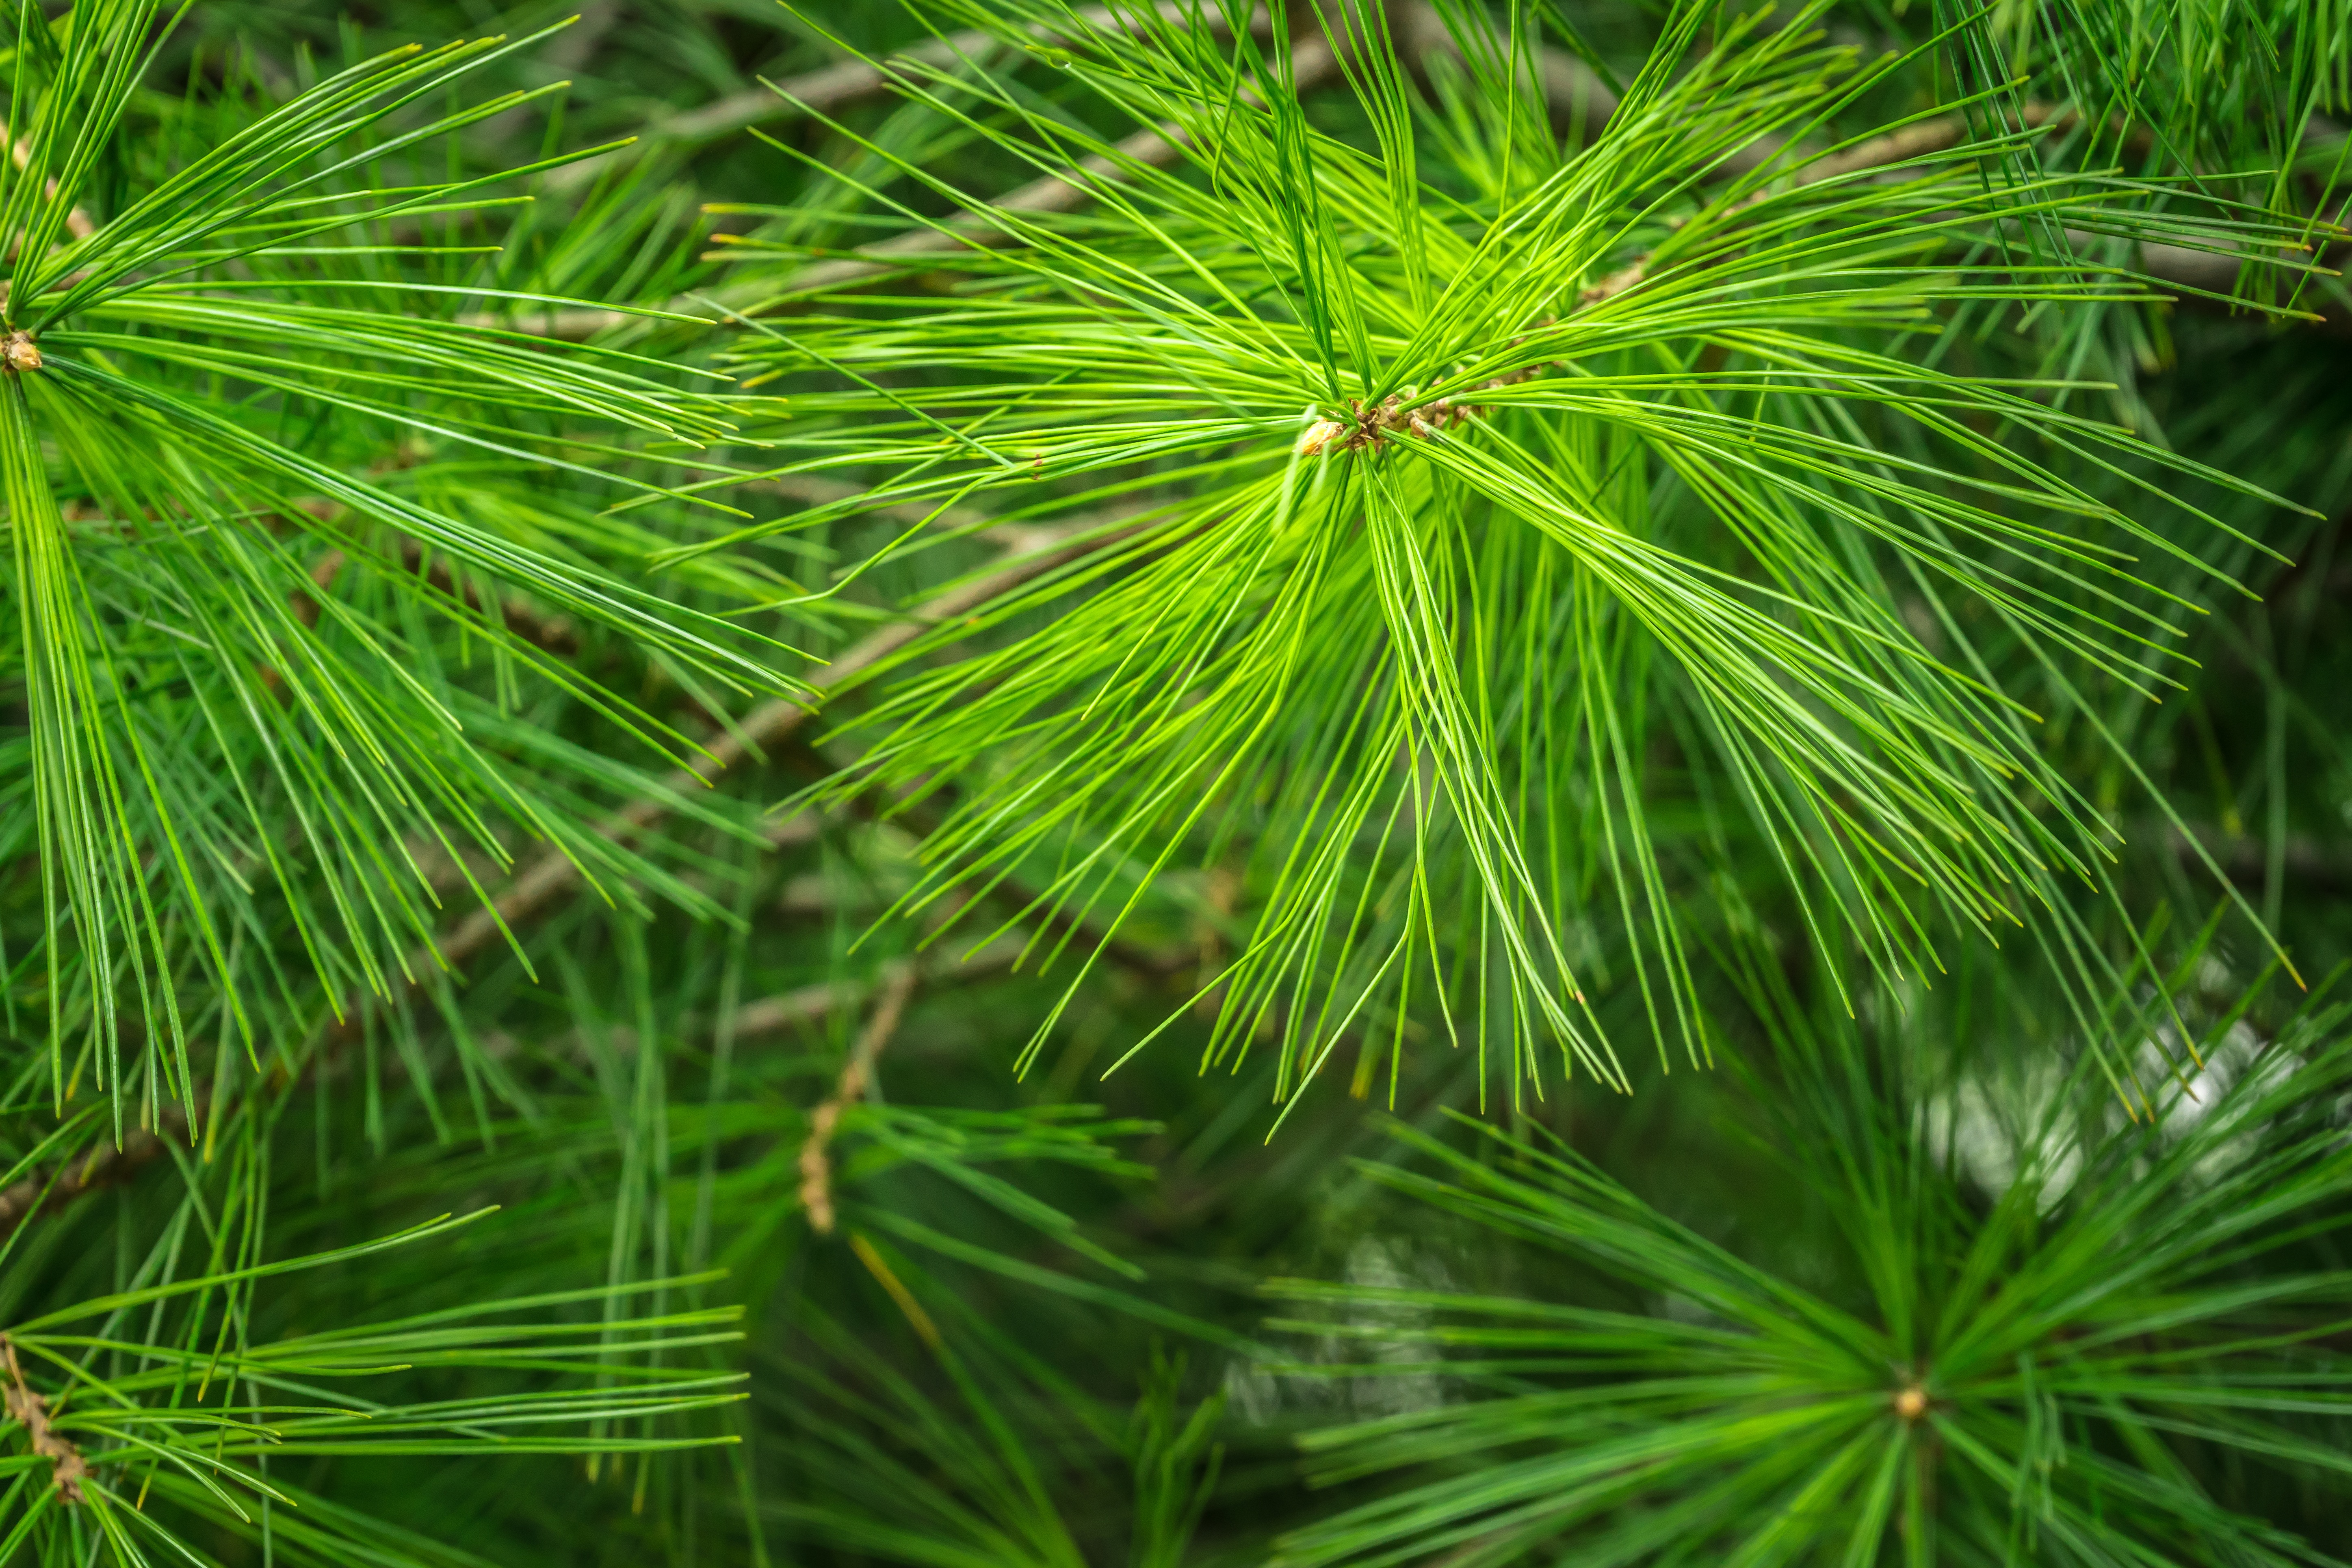
tree, nature, forest, grass, branch, abstract, plant, wood, lawn, leaf, flower, pine, spring, green, evergreen, botany, fir, flora, plants, twig, conifer, spruce, conifers, in the forest, evergreens, larch, ecosystem, niche, macro photography, pine needles, the leaves, pine family, a straight line, grass family, plant stem, woody plant, temperate coniferous forest, land plant, arecales, palm family